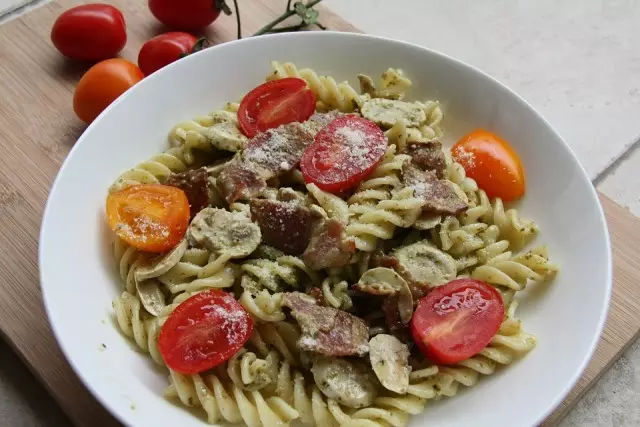
Label: trash